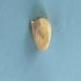
Maize quality: Good